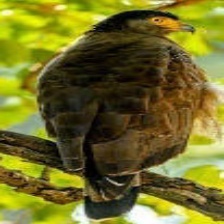
Species: CRESTED SERPENT EAGLE
Scientific name: SPILORNIS CHEELA